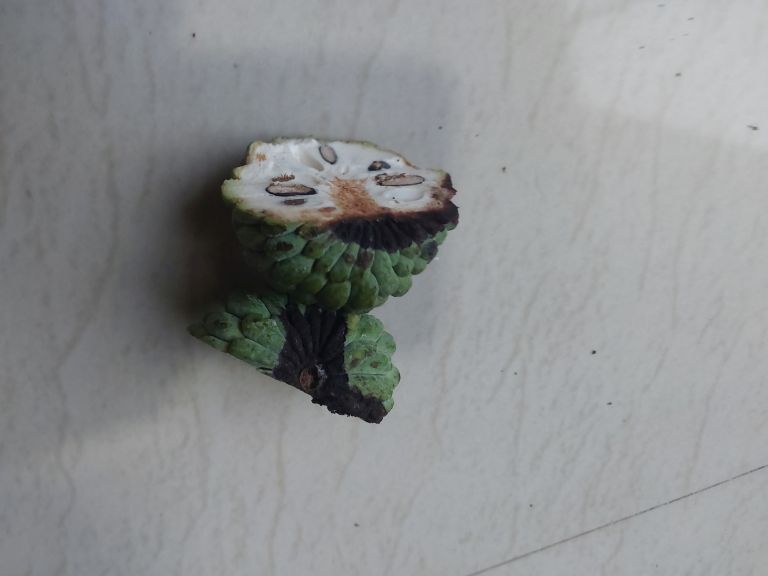
Disease label: Diplodia Rot